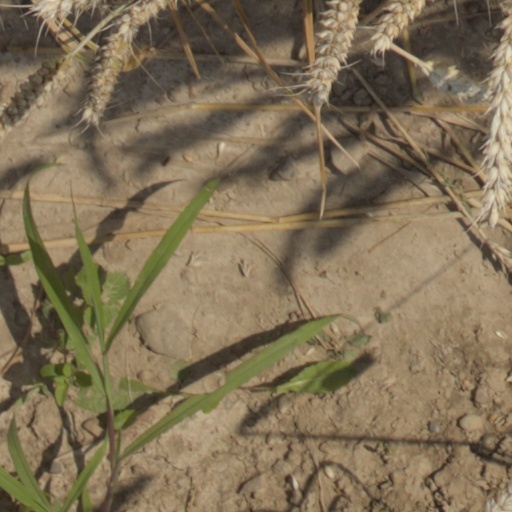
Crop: wheat